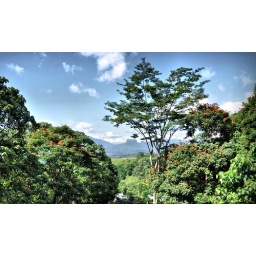
The rock seen in between the two trees is called Bible Rock, which is located in Kadugannawa.